Lynx (constellation)

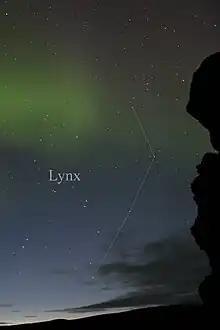
The constellation of Lynx as it can be seen by the naked eye

Lynx is bordered by Camelopardalis to the north, Auriga to the west, Gemini to the southwest, Cancer to the south, Leo to the east and Ursa Major to the northeast. Covering 545.4 square degrees and 1.322% of the night sky, it ranks 28th of the 88 constellations in size, surpassing better known constellations such as Gemini. The three-letter abbreviation for the constellation, as adopted by the International Astronomical Union in 1922, is "Lyn". The official constellation boundaries, as set by Belgian astronomer Eugène Delporte in 1930, are defined by a polygon of 20 segments ("illustrated in infobox"). In the equatorial coordinate system, the right ascension coordinates of these borders lie between and , and the declination coordinates are between +32.97° and +61.96°. On dark nights, the brighter stars can be seen as a crooked line extending roughly between Camelopardalis and Leo, and north of the bright star Castor. Lynx is most readily observed from the late winter to late summer to northern hemisphere observers, with midnight culmination occurring on 20 January. The whole constellation is visible to observers north of latitude 28°S.